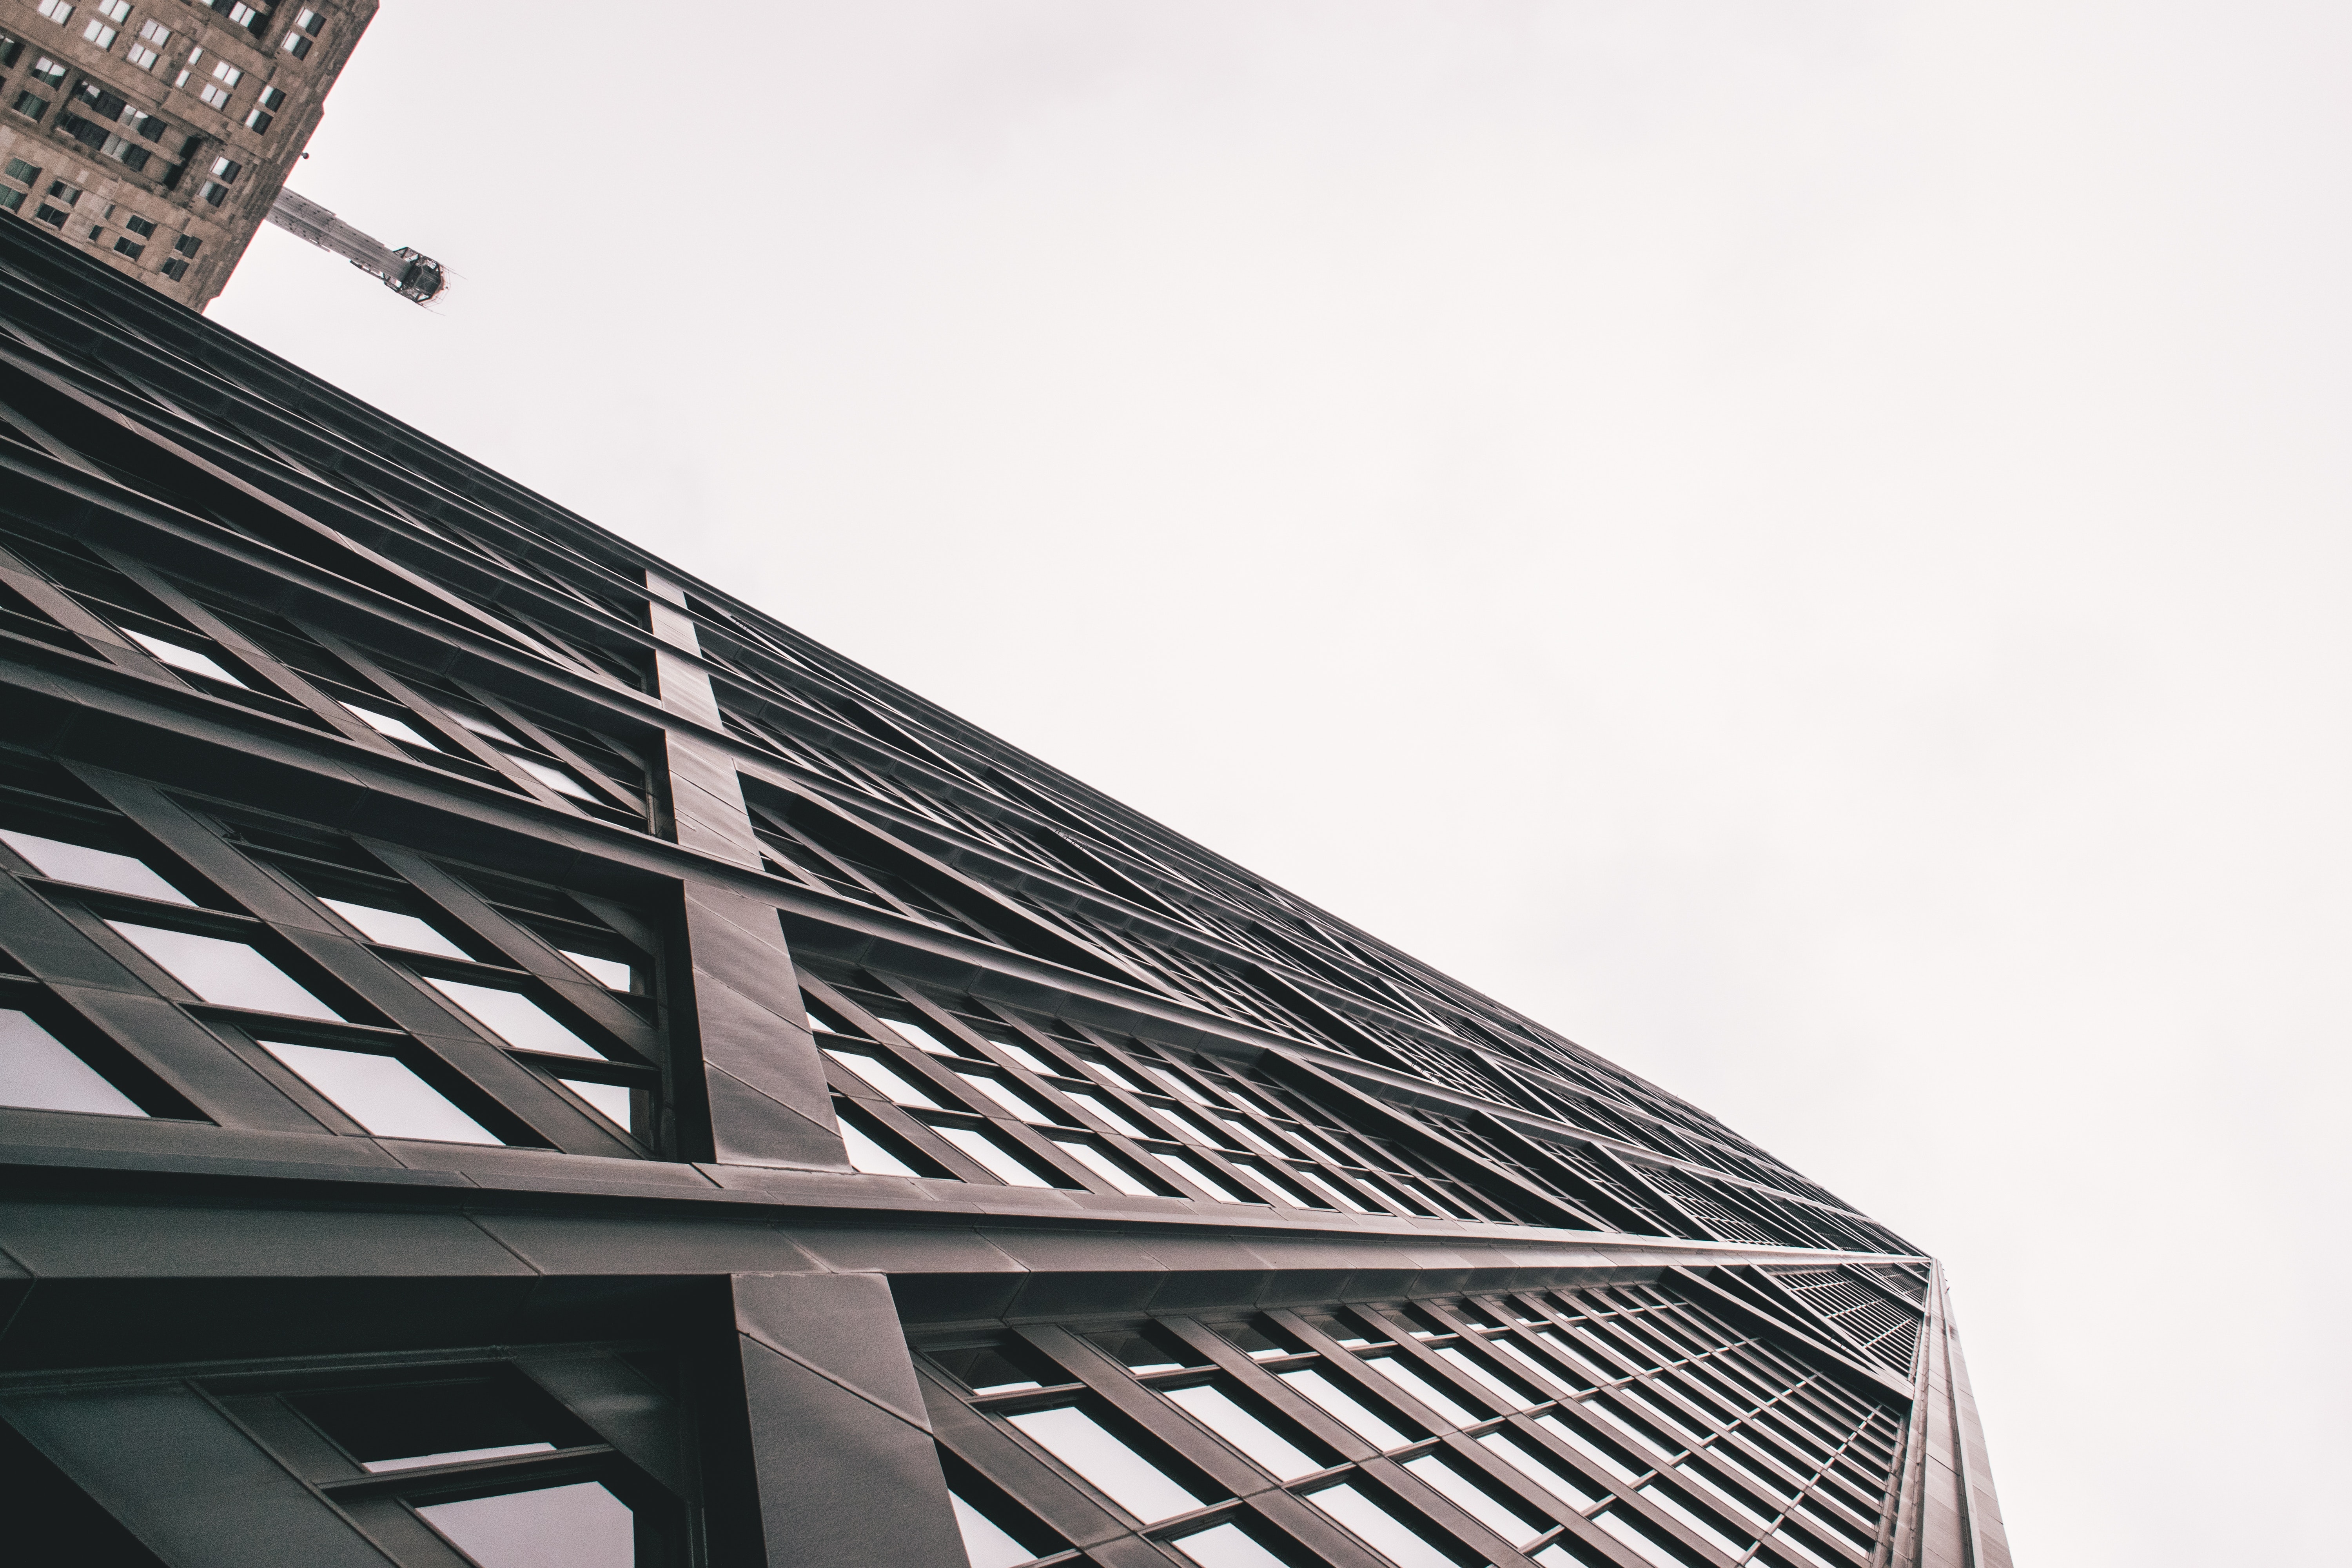
white, architecture, line, daytime, monochrome, black and white, sky, urban area, monochrome photography, building, Material property, photography, facade, metal, daylighting, house, steel, city, glass, skyscraper, style, commercial building